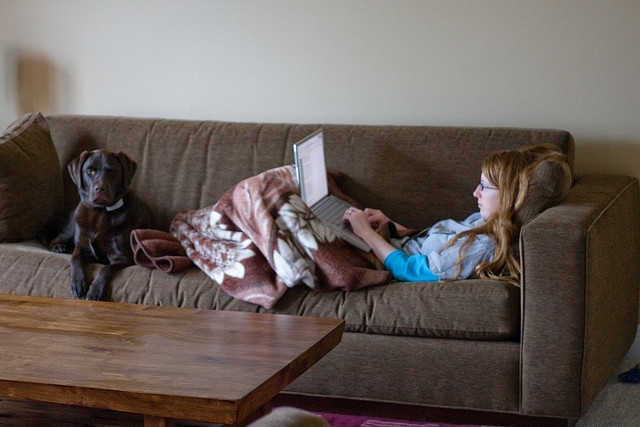
A woman that is laying down with a dog on a couch.
A woman with a laptop on the couch with a dog.
A dog and a girl sit on a couch and the girl is covered by a blanket.
a woman lays on a couch while using a laptop
A dog and woman covered with a blanket on a sofa.